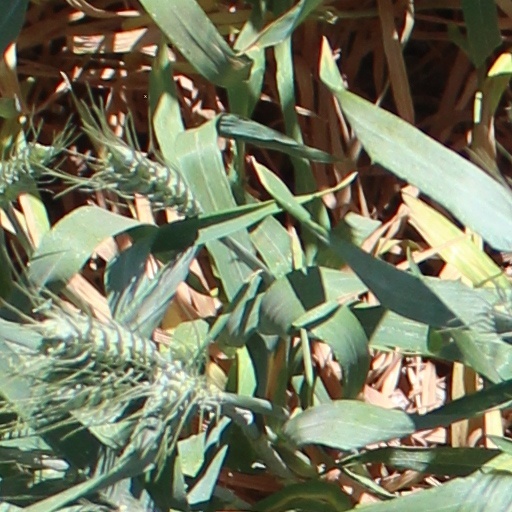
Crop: wheat